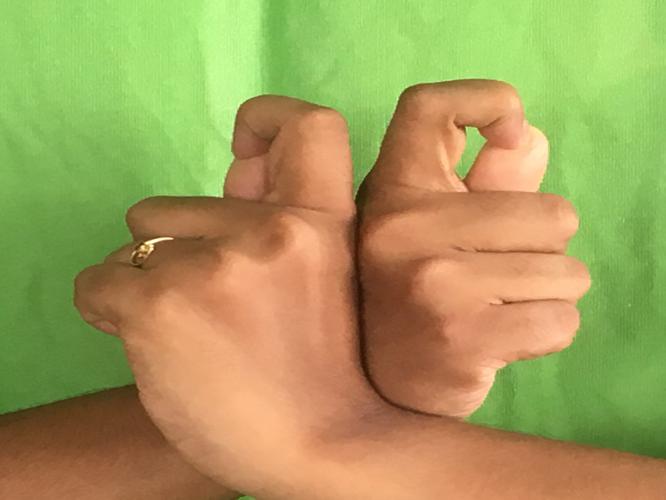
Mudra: Berunda
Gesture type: double_hand